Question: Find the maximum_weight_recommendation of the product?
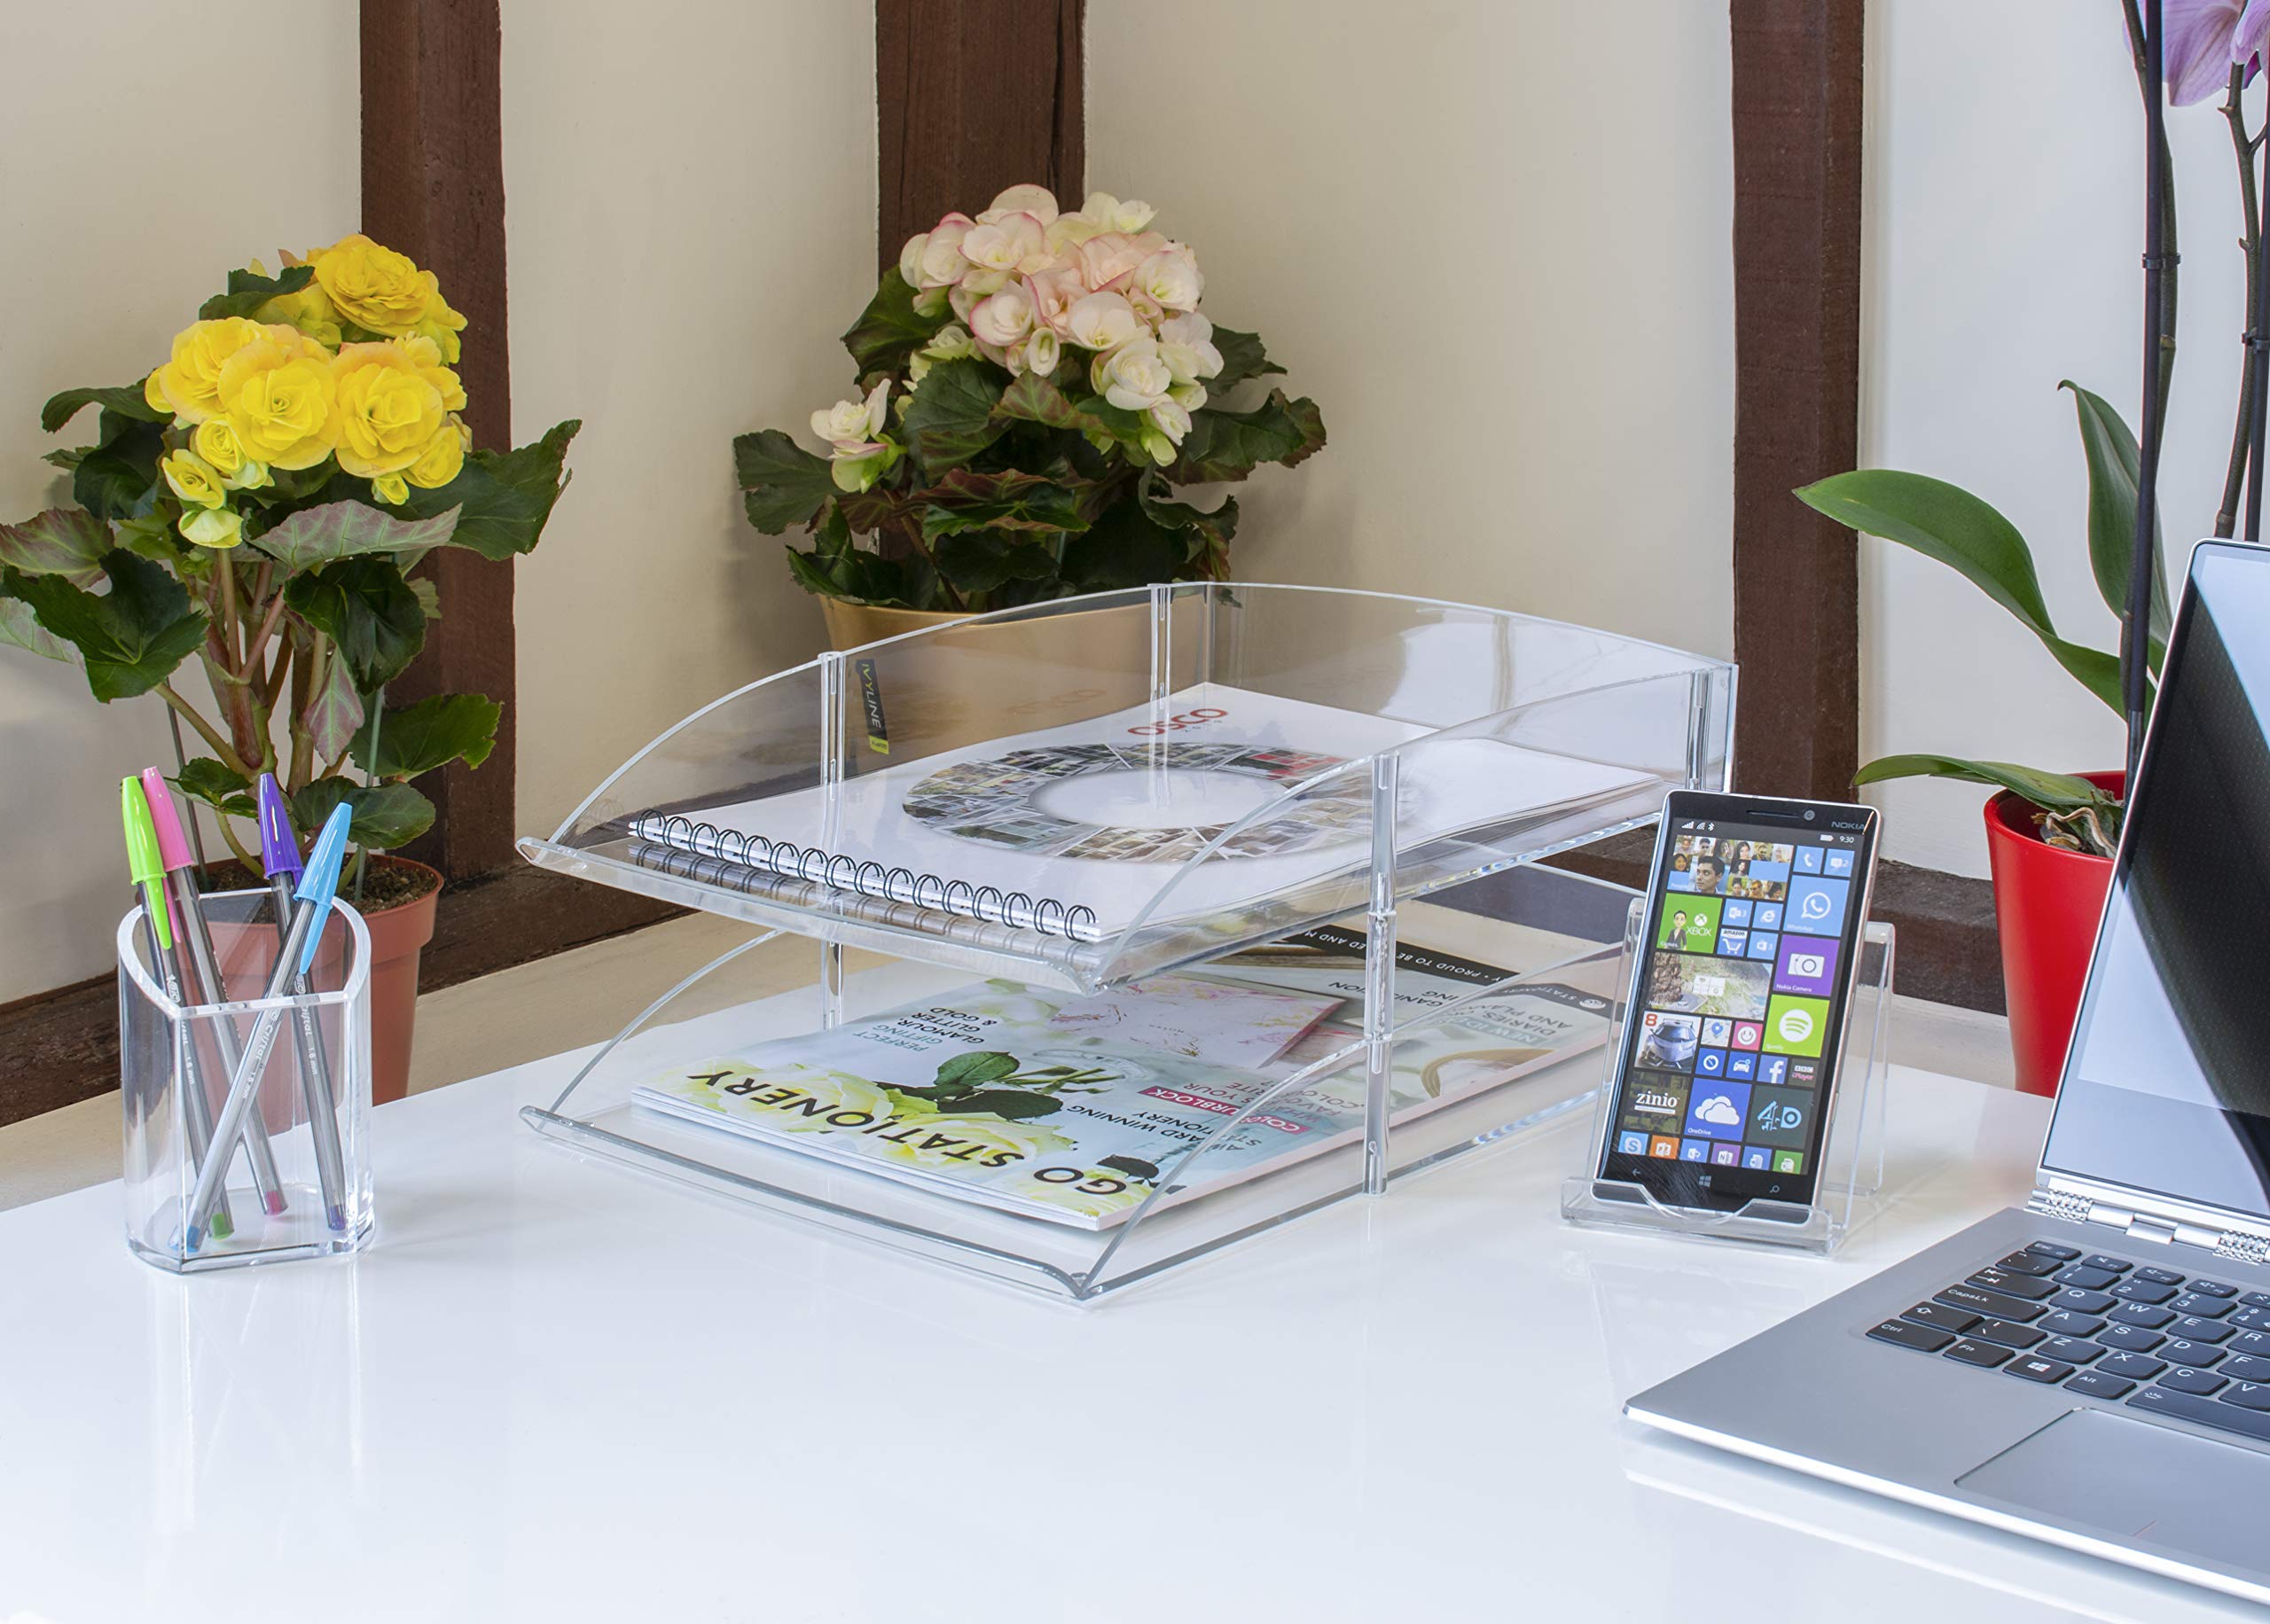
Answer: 1979.0 gram